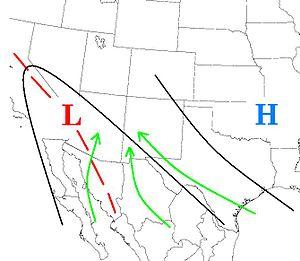
La Mousson nord-américaine ou Mousson d'Amérique du Nord est un type de mousson qui a lieu au sud-ouest des États-Unis et au nord-ouest du Mexique. Dans ces pays, elle porte également les noms de « Mousson mexicaine », de « Mousson de l'Arizona » ou bien encore « Mousson du sud-ouest des États-Unis ».